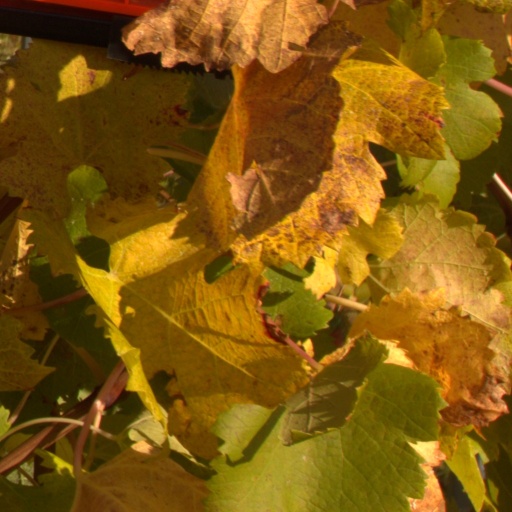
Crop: grape